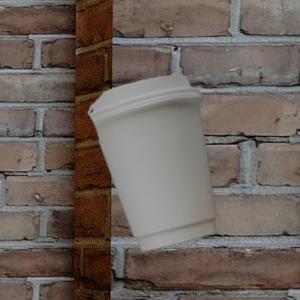
Label: cups